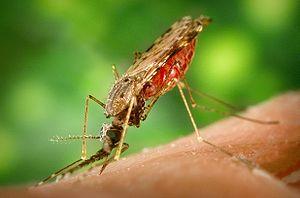
Un Anopheles albimanus se nourrissant de sang sur un bras humain. Polski: Komar Anopheles albimanus wysysający krew z ręki człowieka. Stanowi on wektor malarii i dlatego redukcja jego populacji jest bardzo efektywną metodą zapobiegania malarii. Bosanski: Anopheles albimanus, prenosnik malarije. हिन्दी: एनोफ्लीज़ एल्बिमैनस् मच्छर्, एक मानवी बांह पर काटते हुए। यह मक्ष मलेरिया का रोगवाहक है, तथा मलेरिया की रोकथाम के लिये मक्षों पर नियंत्रण अत्यधिक प्रभावशाली उपाय है।. Македонски: Anopheles albimanus комарецот вцицува крв од човекова рака. پښتو: Anopheles albimanus mosquito feeding on a human arm. This mosquito is a vector of malaria and mosquito control is a very effective way of reducing the incidence of malaria.
Le paludisme ou la malaria, appelé également « fièvre des marais », est une maladie infectieuse due à un parasite du genre Plasmodium, propagée par la piqûre de certaines espèces de moustiques anophèles.